Rena Vale

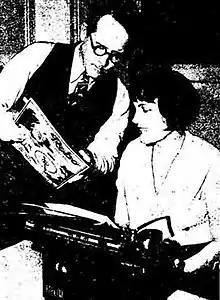
Rena Vale at work in 1932, with Wycliffe A. Hill "Los Angeles Times" photo

Rena Vale, or Rena M. Vale, (1898–1983) was a writer who was a scriptwriter for Universal Studios in Hollywood from 1926 to 1930 and in the 1930s was an investigator for a U.S. House of Representatives committee that later became the House Committee on Un-American Activities.